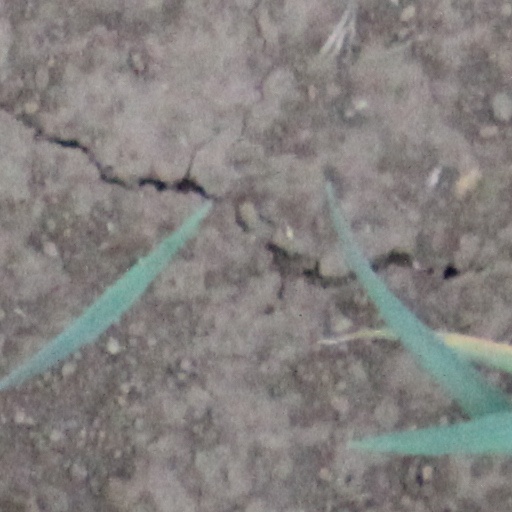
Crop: wheat